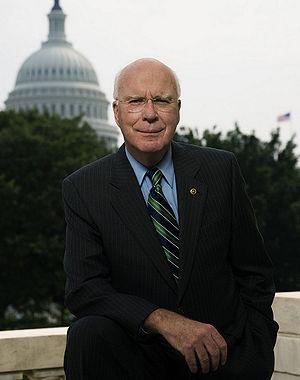
Le 114ᵉ congrès des États-Unis est la législature fédérale américaine qui se réunit à Washington, D.C. du 3 janvier 2015 au 3 janvier 2017, les deux dernières années de la présidence de Barack Obama.
Patrick Joseph Leahy, né le 31 mars 1940 à Montpelier, est un homme politique américain, membre du Parti démocrate et sénateur du Vermont au Congrès des États-Unis depuis 1975.
PROTECT IP Act, est un projet de loi américain proposé au Sénat le 12 mai 2011 par le sénateur démocrate Patrick Leahy soutenu par onze co-sponsors.